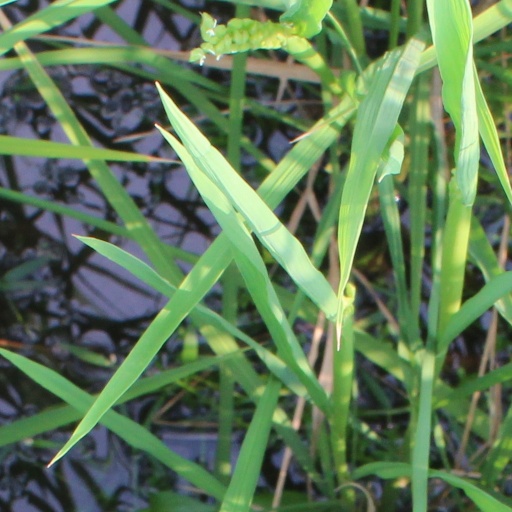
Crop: rice